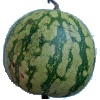
Label: watermelon